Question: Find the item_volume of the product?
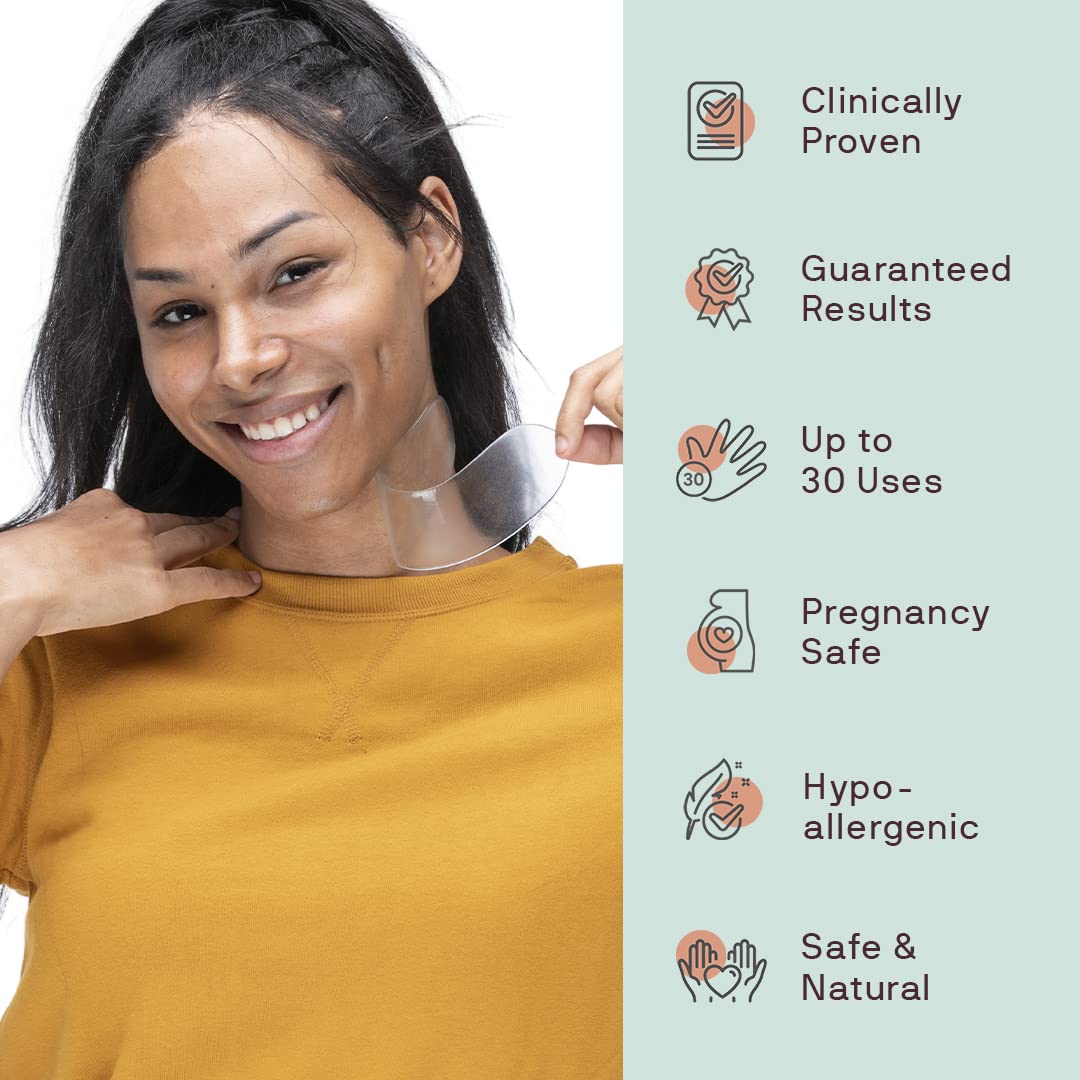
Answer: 30.0 cup